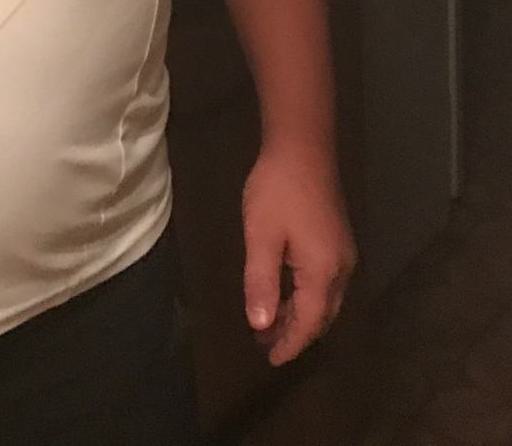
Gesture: no_gesture